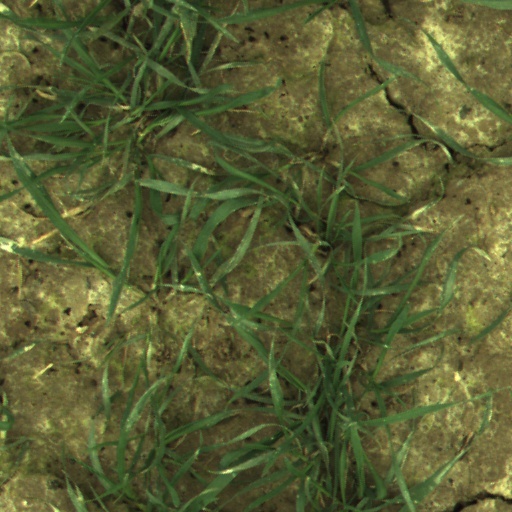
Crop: wheat